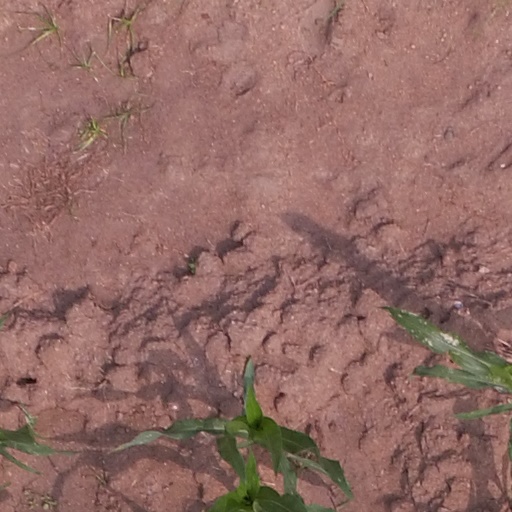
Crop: maize; corn